Tigray Region

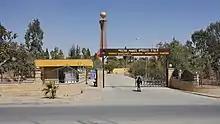
Memorial in Mekelle to more than 60,000 TPLF fighters who died and over 100,000 fighters who were injured in the overthrow of the Marxist Derg regime in 1991.

Following the outbreak of the Ethiopian Revolution in February 1974, the first signal of any mass uprising was the actions of the soldiers of the 4th Brigade of the 4th Army Division in Nagelle in southern Ethiopia. The Coordinating Committee of the Armed Forces, Police, and Territorial Army, or the Derg (Ge'ez "Committee"), was officially announced 28 June 1974 by a group of military officers. The committee elected Major Mengistu Haile Mariam as its chairman and Major Atnafu Abate as its vice-chairman. In July 1974, the Derg obtained key concessions from the emperor, Haile Selassie, which included the power to arrest not only military officers but government officials at every level. Soon both former Prime Ministers Tsehafi Taezaz Aklilu Habte-Wold and Endalkachew Makonnen, along with most of their cabinets, most regional governors, many senior military officers and officials of the Imperial court were imprisoned. In August 1974, after a proposed constitution creating a constitutional monarchy was presented to the emperor, the Derg began a program of dismantling the imperial government in order to forestall further developments in that direction. The Derg deposed and imprisoned the emperor on 12 September 1974.